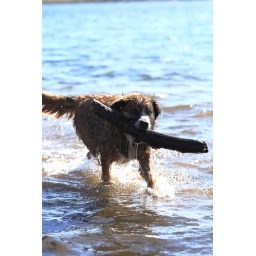
A brown dog and a white dog playing fetching game in the water